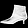
Label: Ankle boot